French euro coins

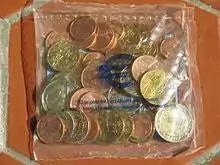
French euro starter kit

French euro coins feature three separate designs for the three series of coins. The minor series was designed by Fabienne Courtiade, the middle one by Laurent Jurio and the major two coins are by Joaquin Jimenez. All designs share the 12 stars of the EU and the year of imprint as well as the letters "RF" for "République Française" (French Republic).